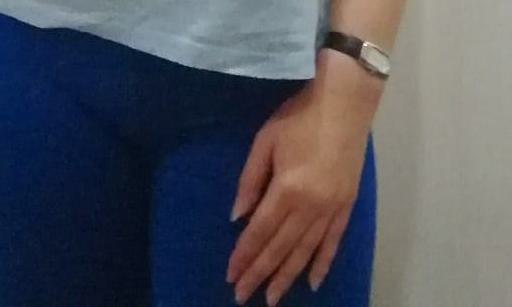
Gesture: no_gesture